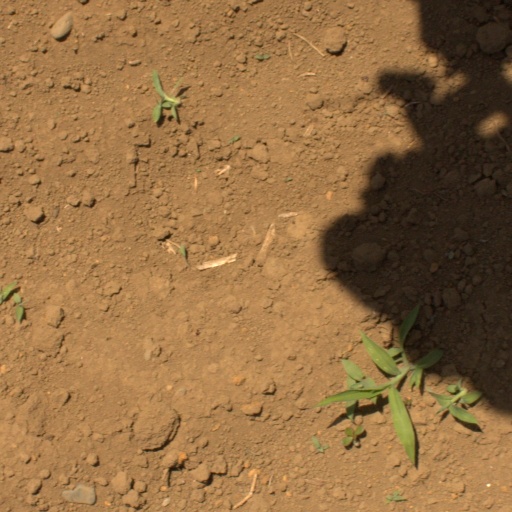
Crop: Jerusalem artichoke